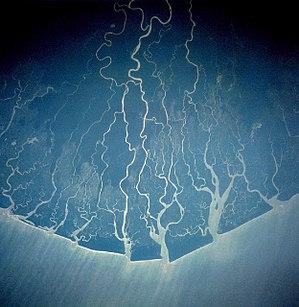
Le secteur de l'énergie au Nigeria est marqué par le poids dominant de l'industrie pétrolière et gazière qui apporte 75 % des recettes du budget national et 95 % des revenus d'exportation. Mais du point de vue des consommateurs, il est caractérisé avant tout par la faiblesse de la consommation d'énergie primaire : 41 % de la moyenne mondiale, et par la part prépondérante de la biomasse dans cette consommation : 81,5 % en 2013.